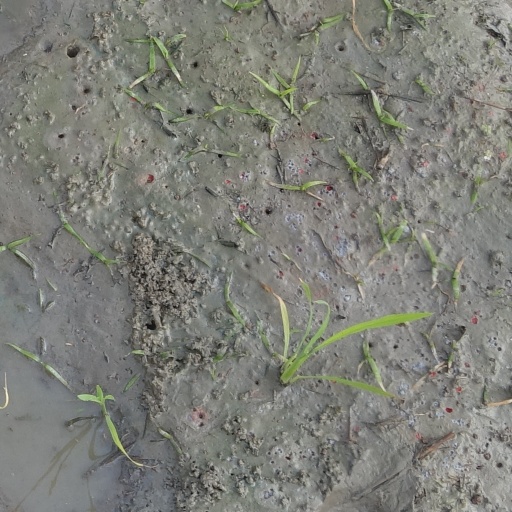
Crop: rice